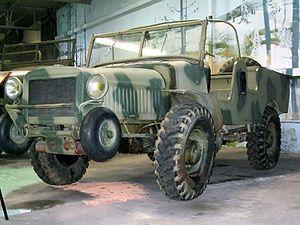
Le musée des Blindés de Saumur ou musée des Blindés Général Estienne est un musée de véhicules blindés situé à Saumur.
Le Laffly V15 est une automobile militaire de la marque Laffly, produite de 1938 à 1940.
Laffly est une marque automobile française fondée en 1849 à Boulogne-Billancourt près de Paris.